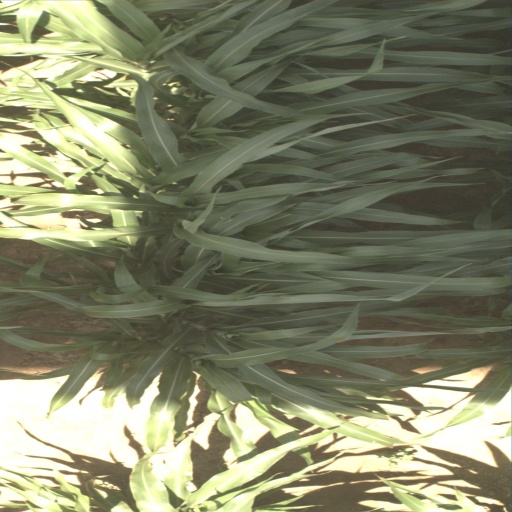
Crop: sorghum